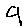
Label: 9